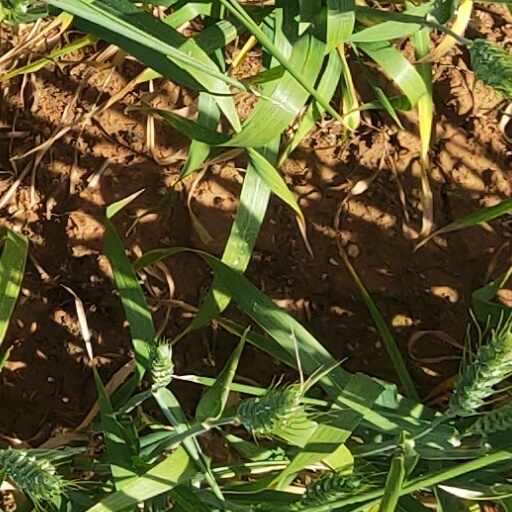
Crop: wheat